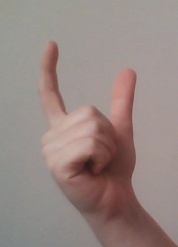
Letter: nun